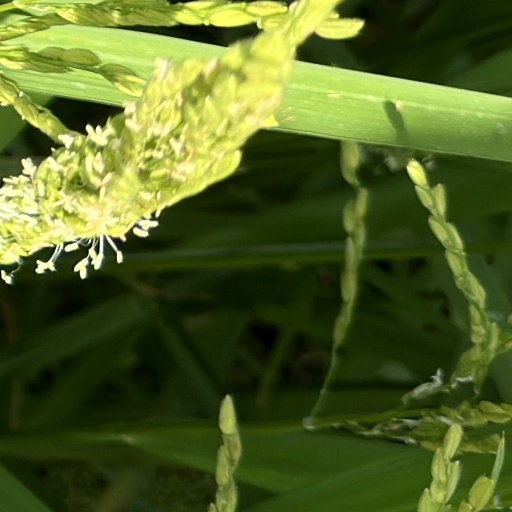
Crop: rice